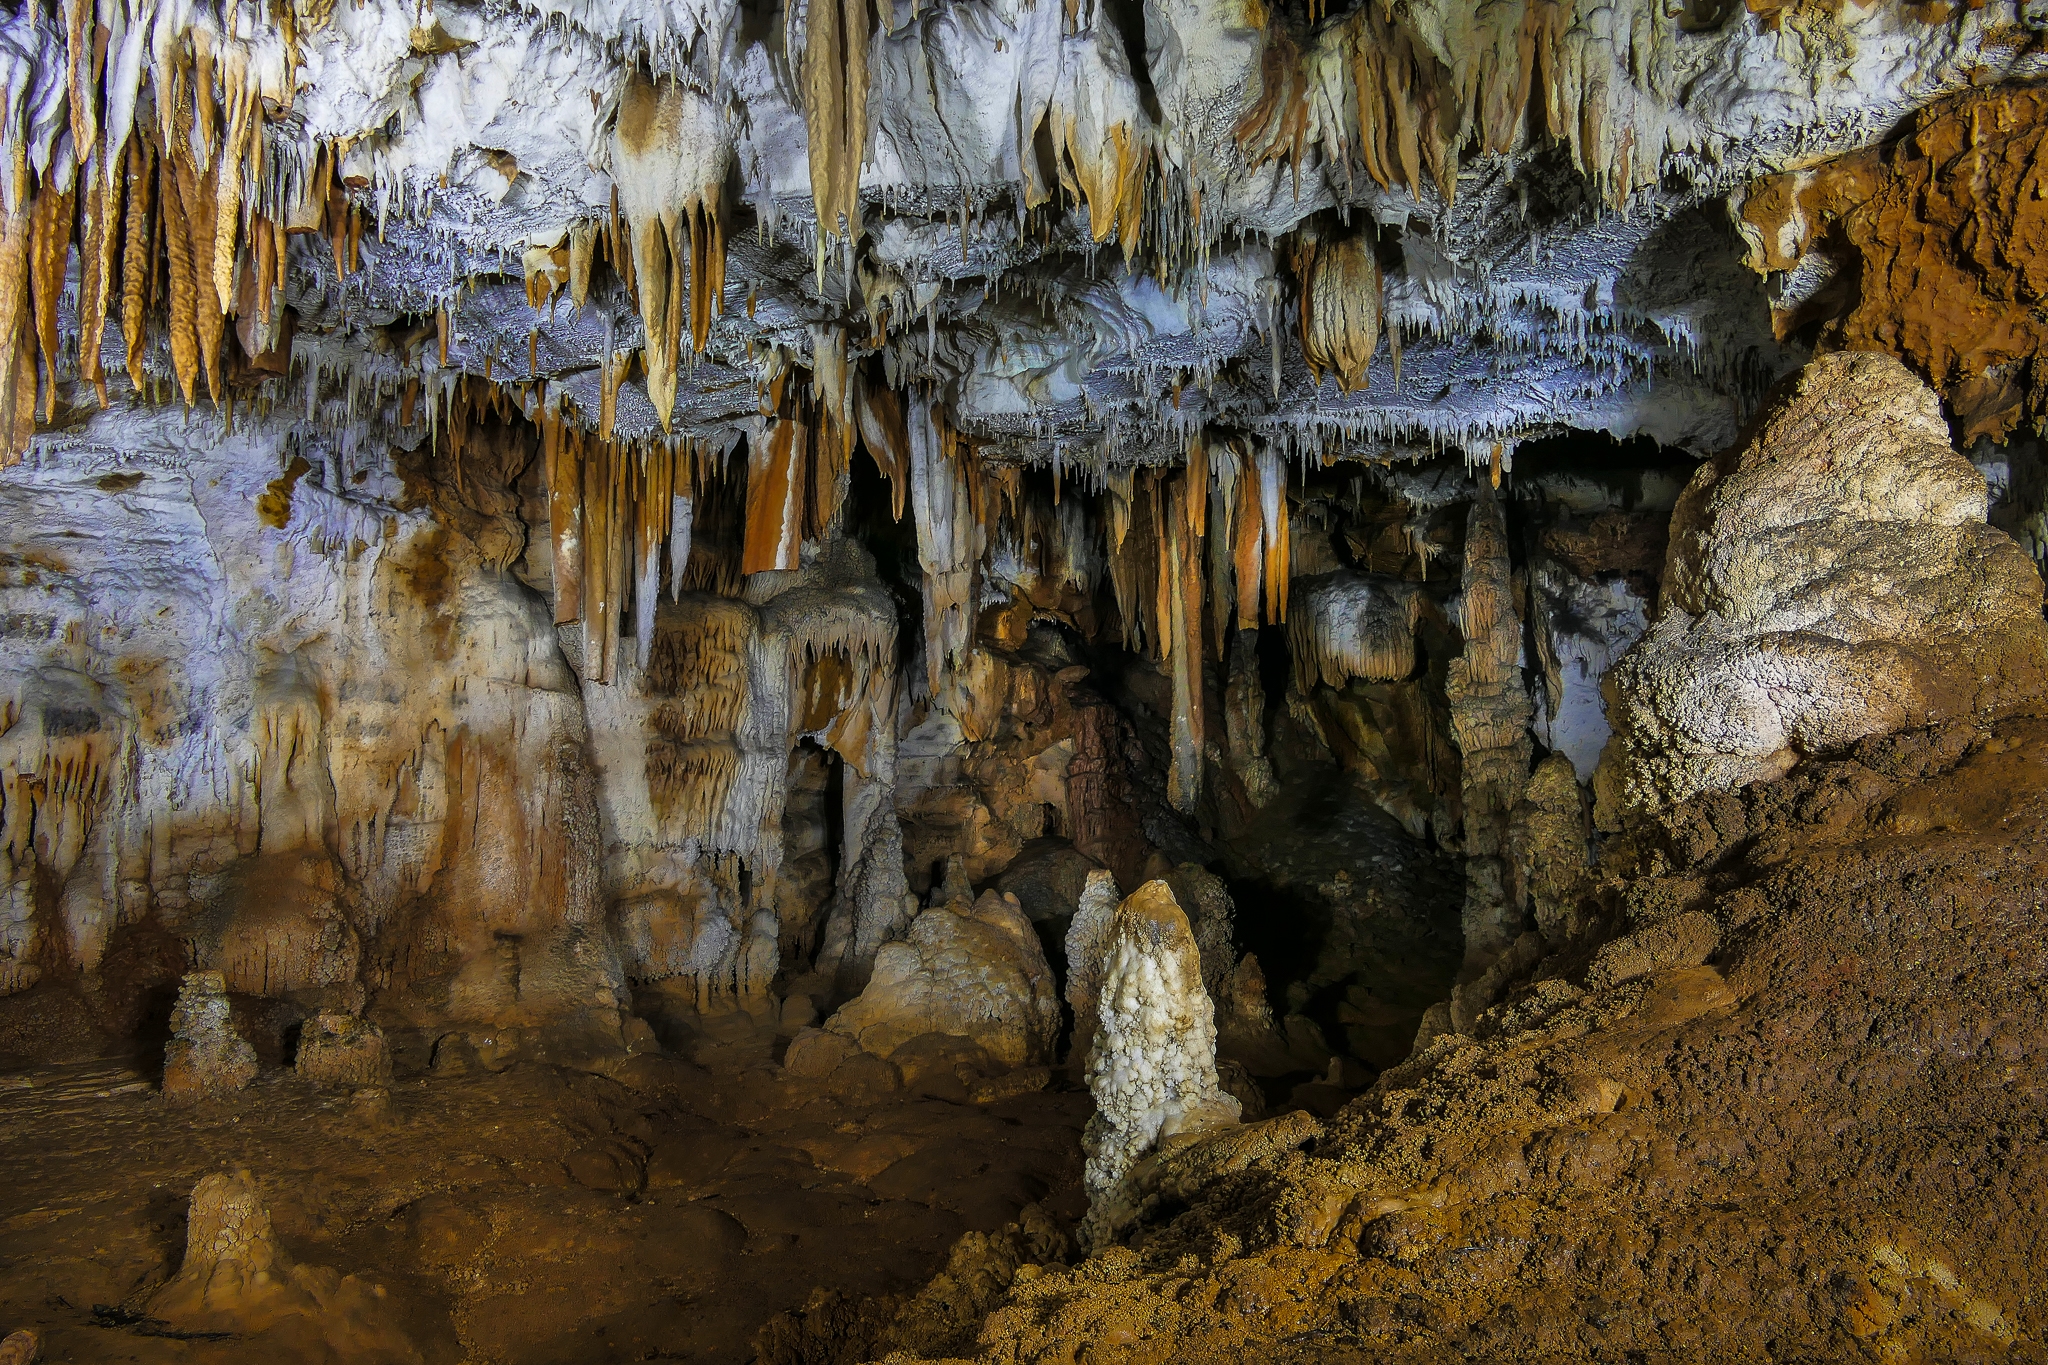
landscape, formation, cave, spain, leon, paisajes, lumixfz1000, fz1000, caves, ggl1, xovesphoto, panasoniclumixfz1000, caving, cuevas, espeleologa, valdelugueros, stalagmite, stalactite, landform, geographical feature, pit cave, speleothem